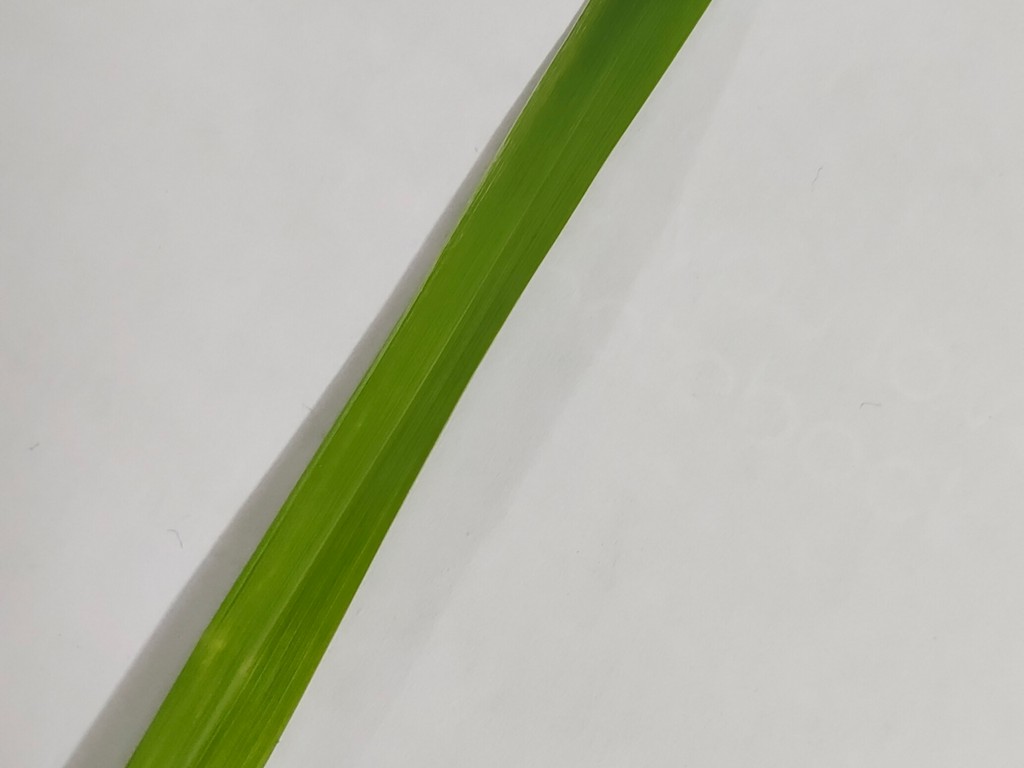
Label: Healthy